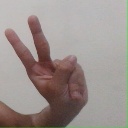
अक्षर: ऐ